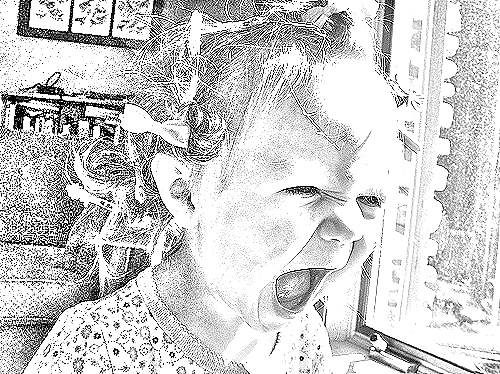
Portrait style: Sketch Portrait